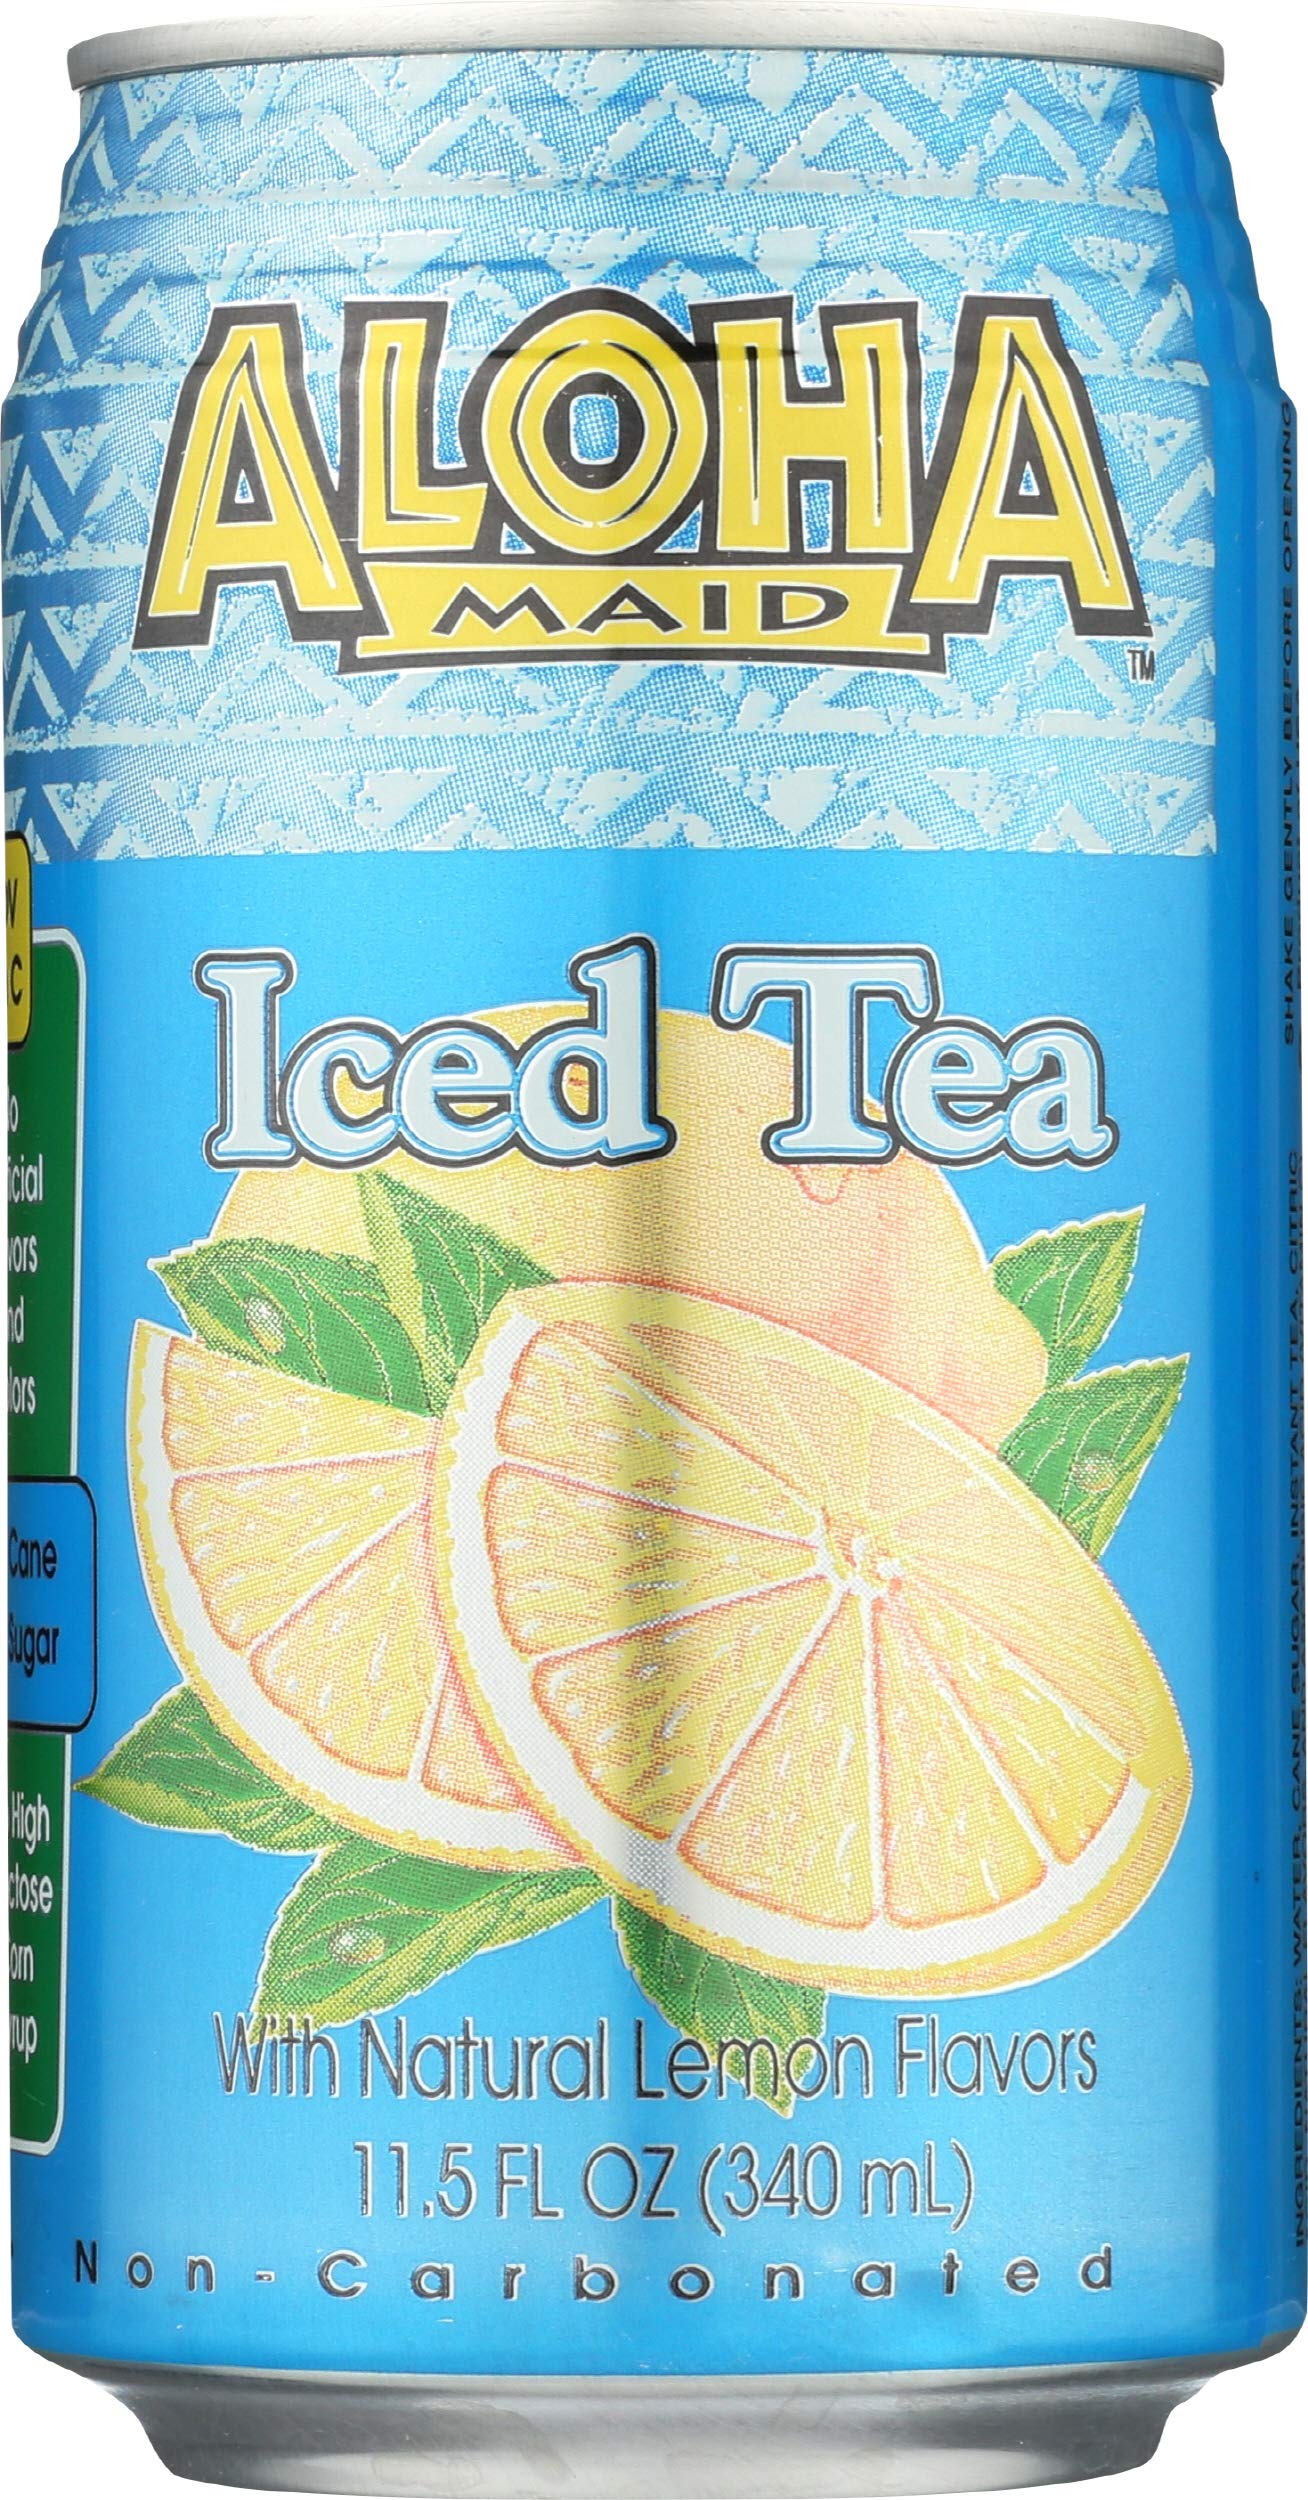
Item Name: ALOHA MAID Iced Tea With Lemon, 11.5 FZ
Product Description: ALOHA MAID Iced Tea With Lemon, 11.5 FZ (6 Pack)
Value: 69.0
Unit: Fl Oz

Price: 8.99